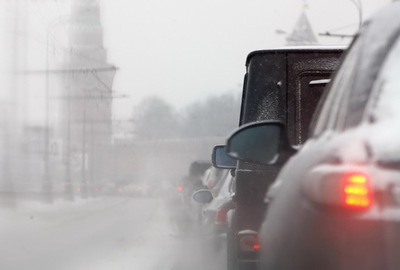
Weather: foggy or hazy